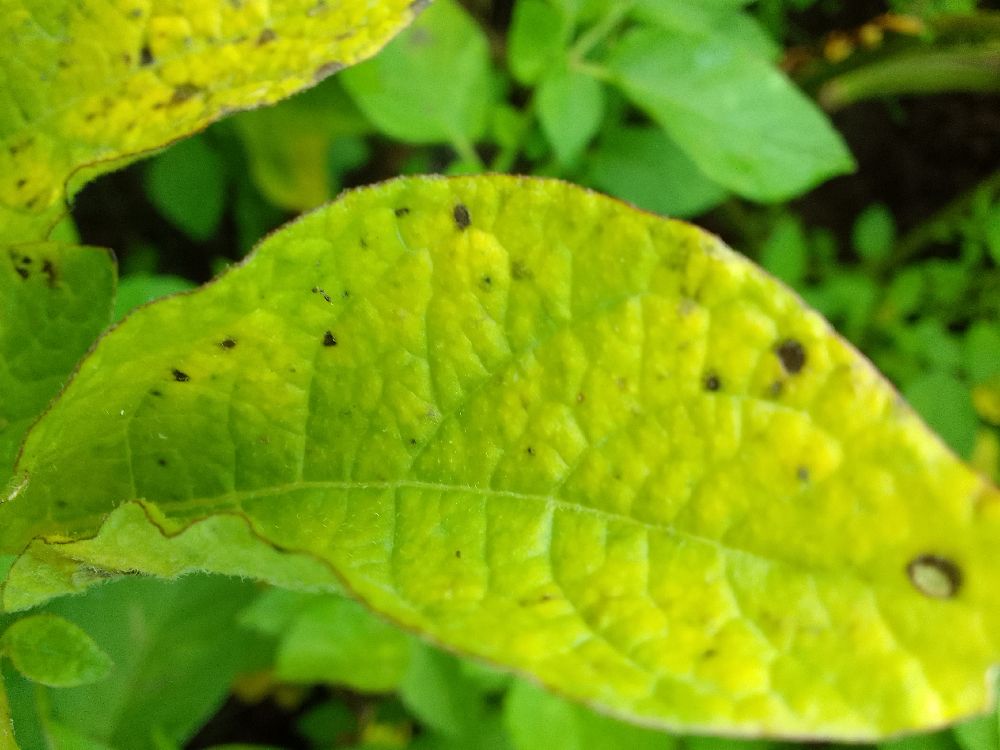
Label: Early blight